LGBTQ rights in Turkey

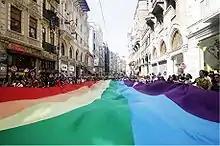
Gay Turks and human rights activists chanting slogans against the Turkish government's policies on İstiklal Avenue in Istanbul

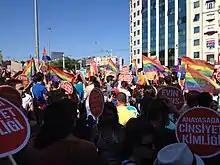
Istanbul Pride parade in 2012

Istanbul Pride is a gay pride march and LGBTQ demonstration held annually in Turkey's biggest city, Istanbul. The event first took place in 2003 and now occurs each year on either the last Sunday of June or the first Sunday of July, to mark the end of Istanbul pride week. About 30 people took part in the first Gay Pride Istanbul. The numbers have increased exponentially each year, reaching roughly 5,000 people by 2010. The 2011 gathering attracted over 10,000 people, therefore making Gay Pride Istanbul the biggest march of its kind in the Muslim World. The 2012 pride march, which took place on 1 July, attracted between 10,000 and 30,000 people.